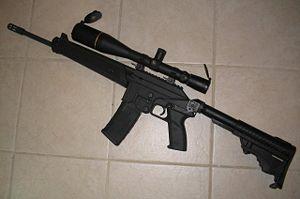
SU-16 est une série de carabines et de fusils semi-automatiques fabriquées par Kel-Tec CNC Industries, Inc. de Cocoa, Floride, désignées dans le marketing de Kel-Tec sous le nom de "fusils de sport utilitaires". La série SU-16 se distingue par son design compact, léger et simple et sa capacité à être démontée et pliée en une configuration compacte pour le transport et le stockage. Alors que le canon, la culasse et le mécanisme sont en acier, la crosse, la boîte de culasse et la base du SU-16 sont fabriqués en plastique polymère à haute résistance.